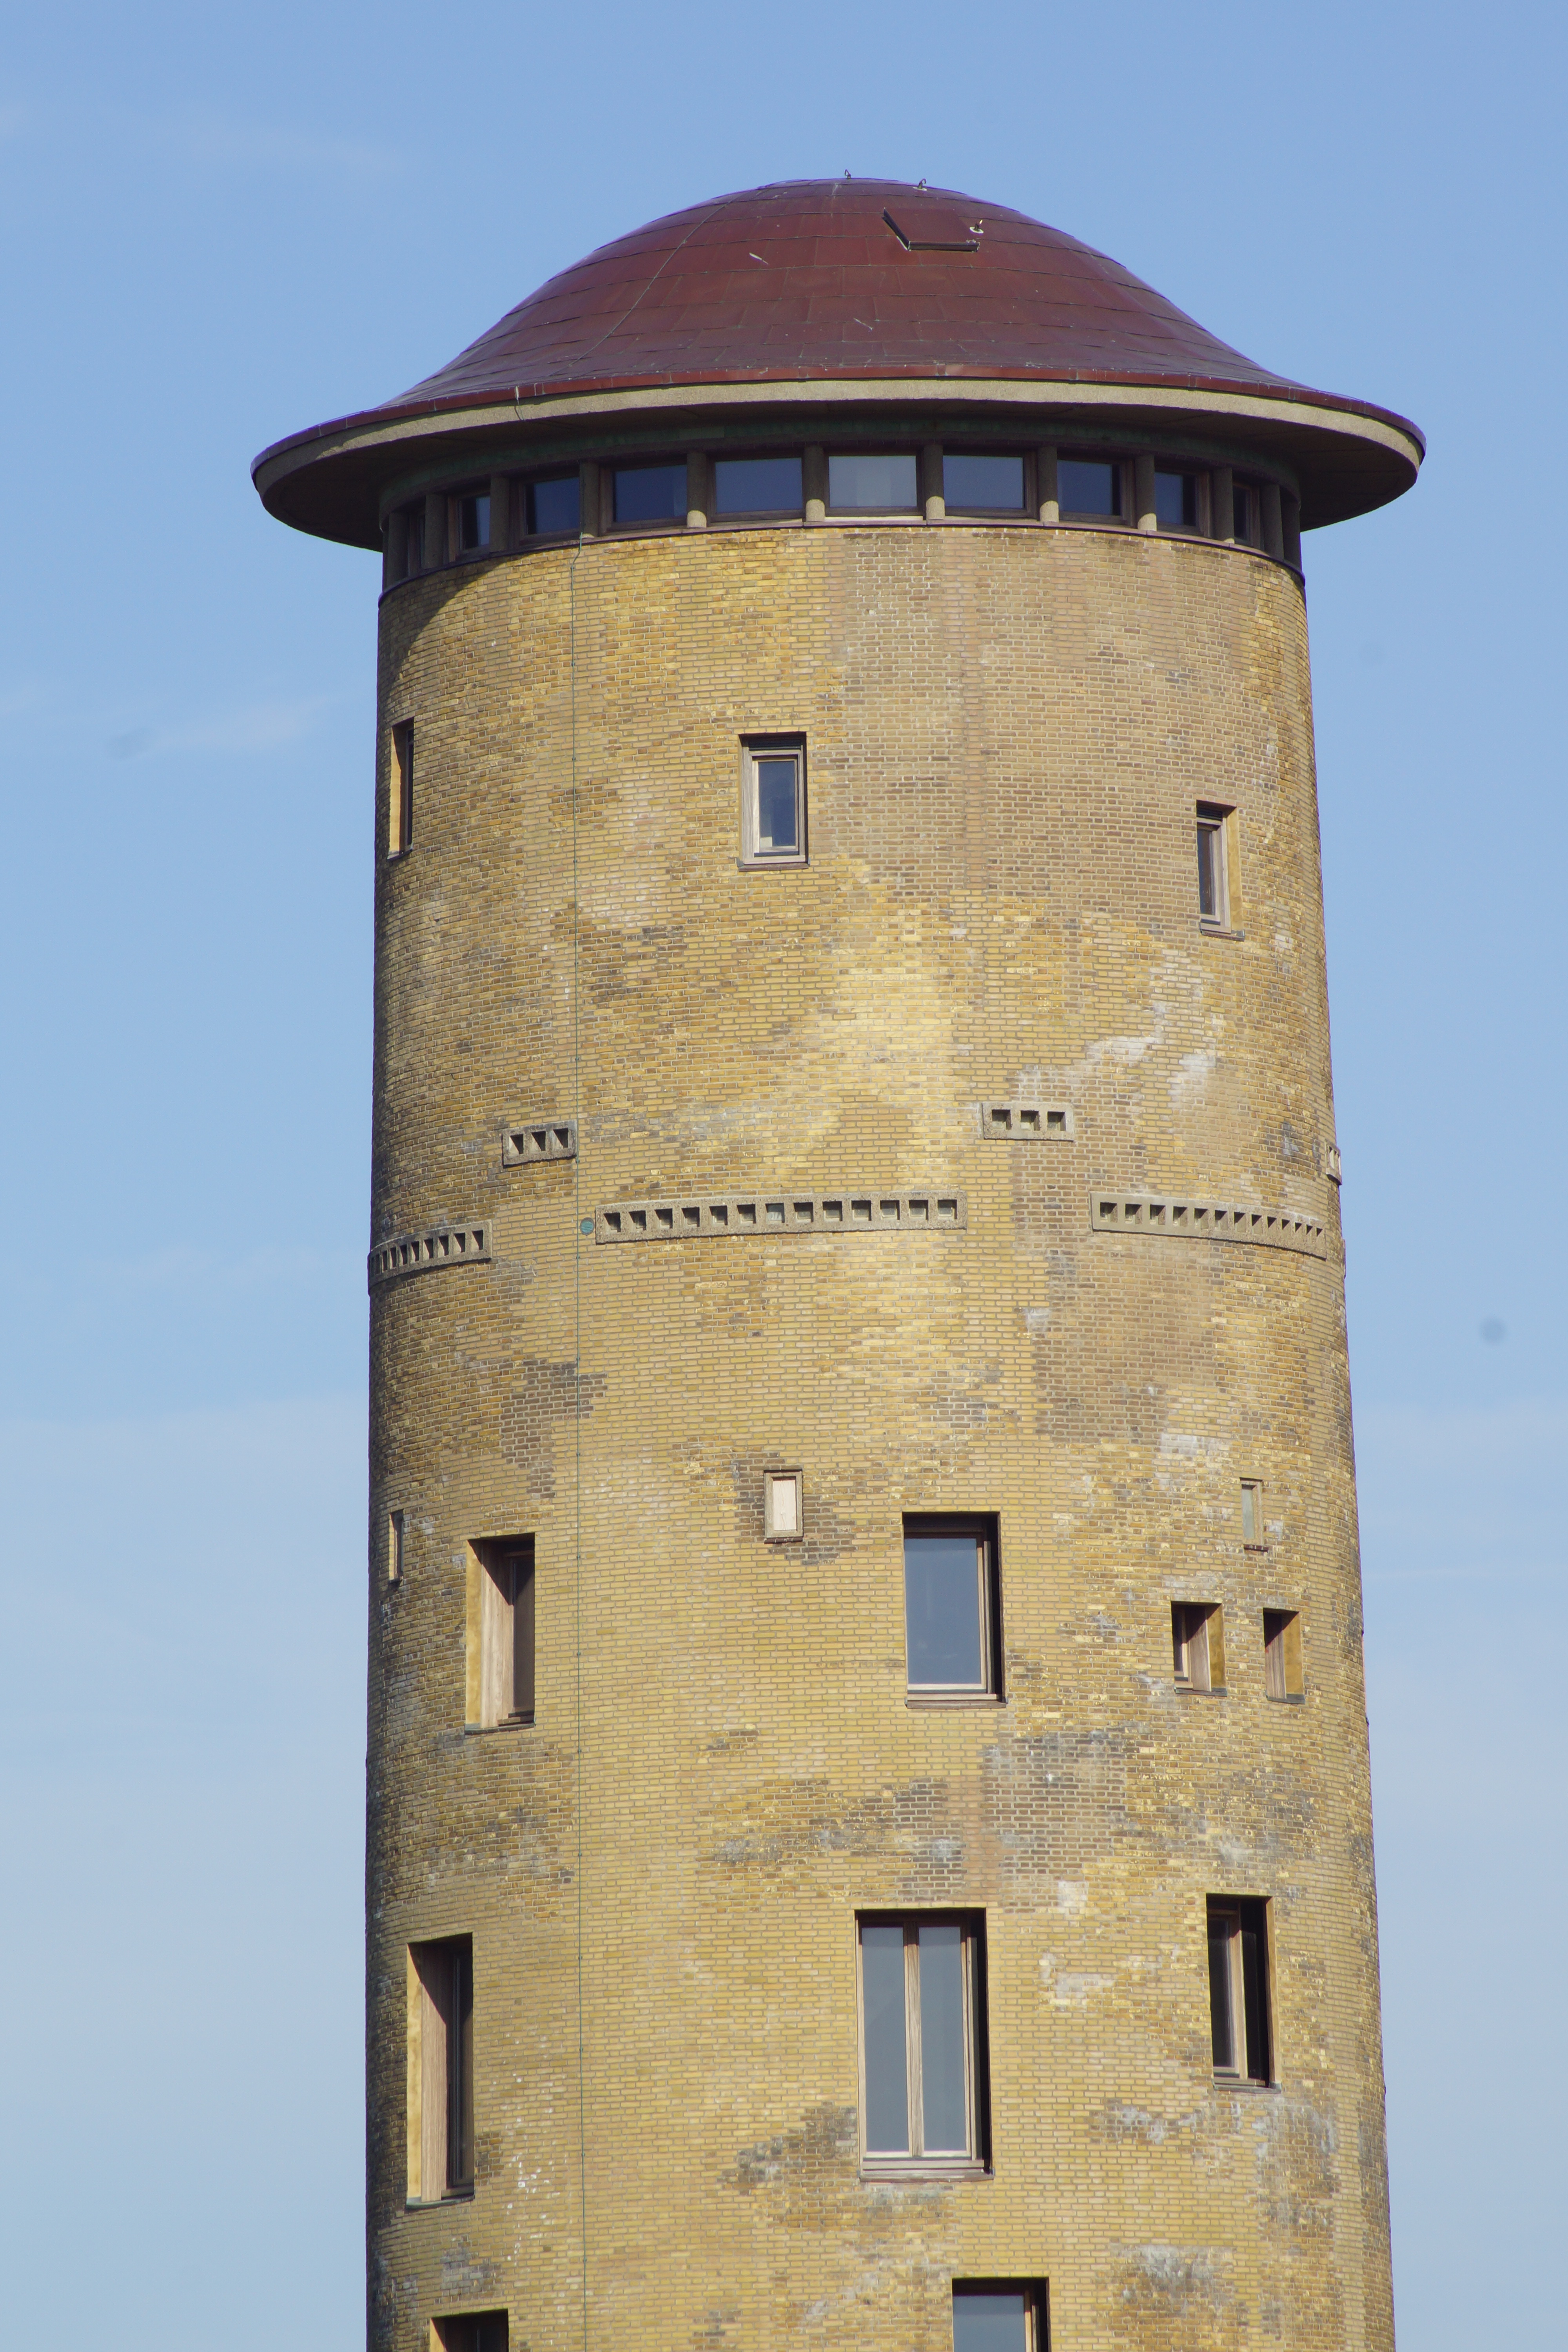
lighthouse, tower, bell tower, water tower, netherlands, steeple, domburg